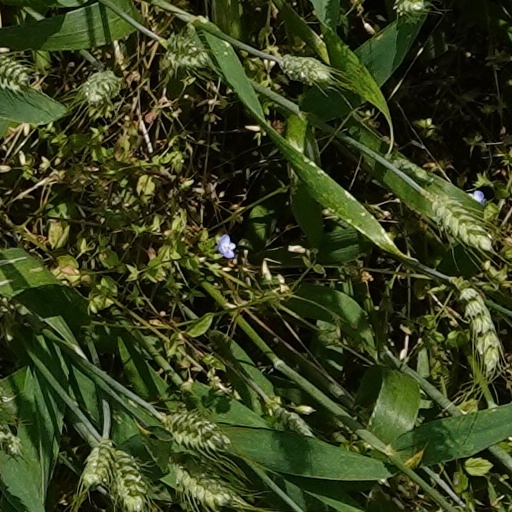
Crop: wheat